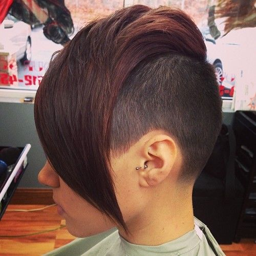
nice ... this how i want my cut but with more hair around the sides and back